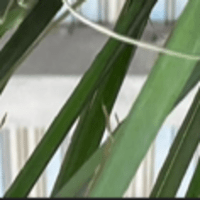
Label: Healthy sample